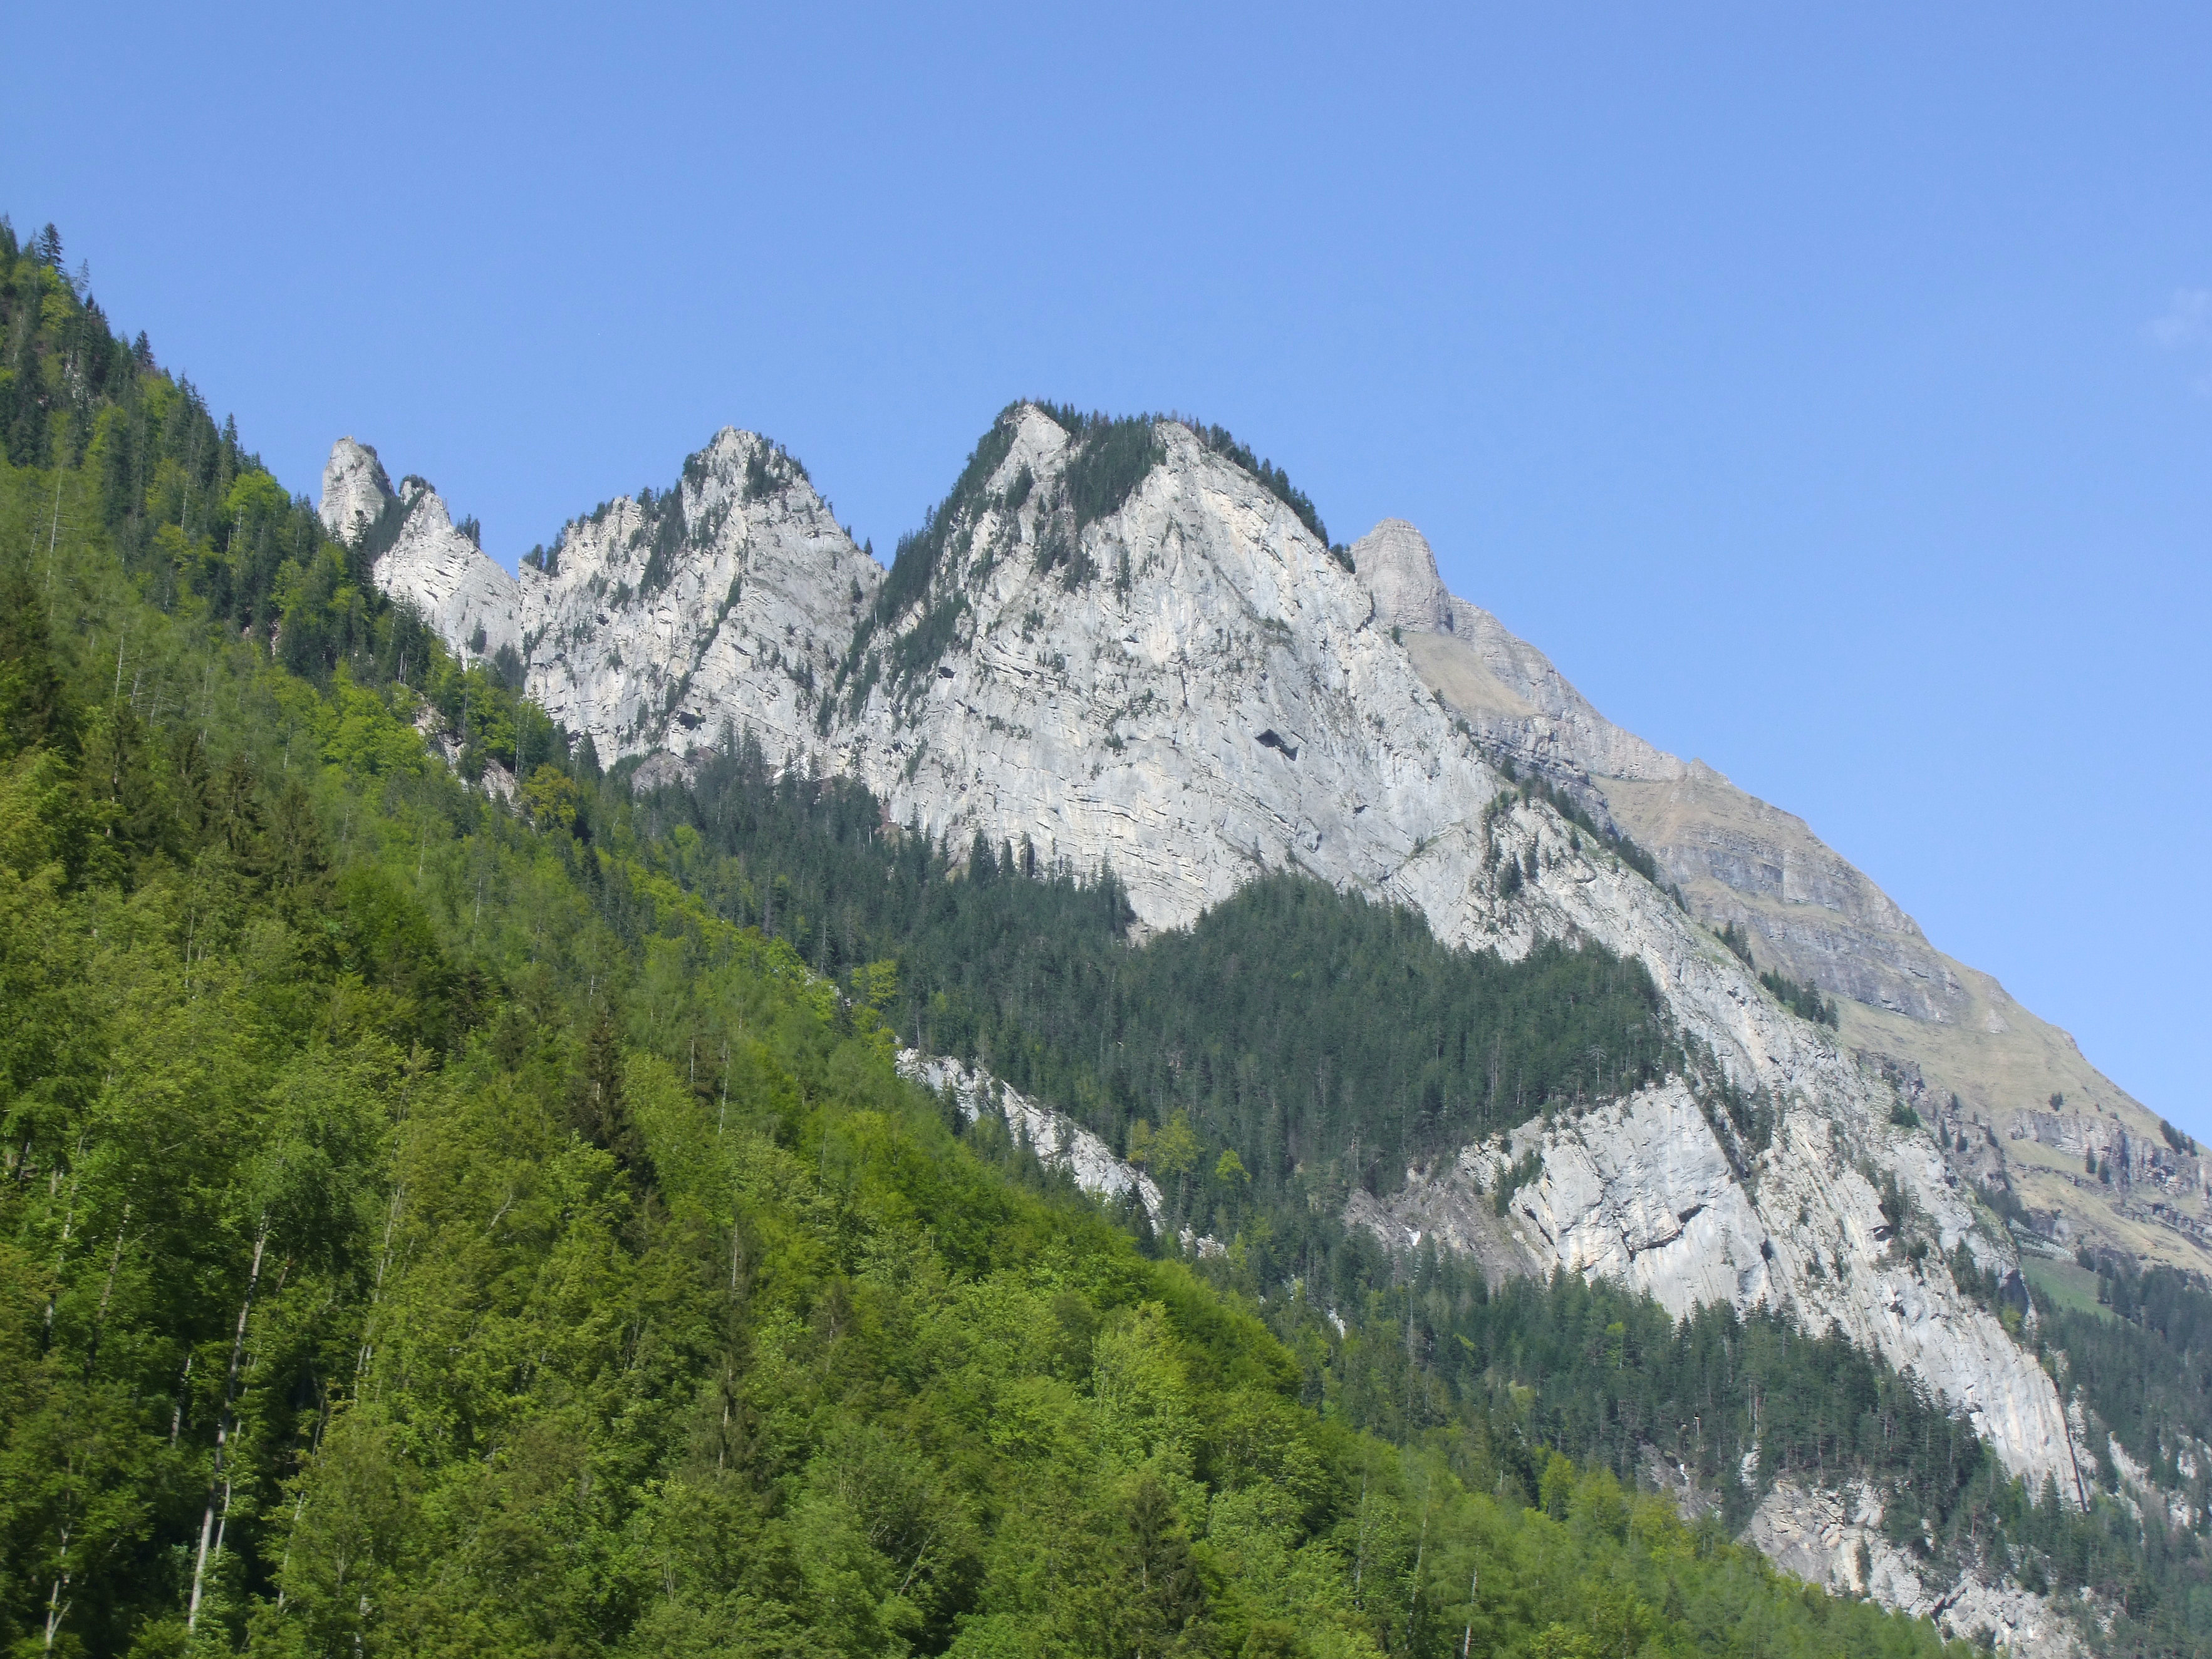
rock, mountain, mountain peak, hiking, climbing, high, alps, switzerland, mountainous landforms, mountain range, ridge, hill station, wilderness, highland, massif, hill, natural landscape, nature reserve, biome, mount scenery, ar te, batholith, terrain, fell, valley, national park, tree, summit, geology, plant community, escarpment, mountain pass, landscape, outcrop, slope, tropical and subtropical coniferous forests, forest